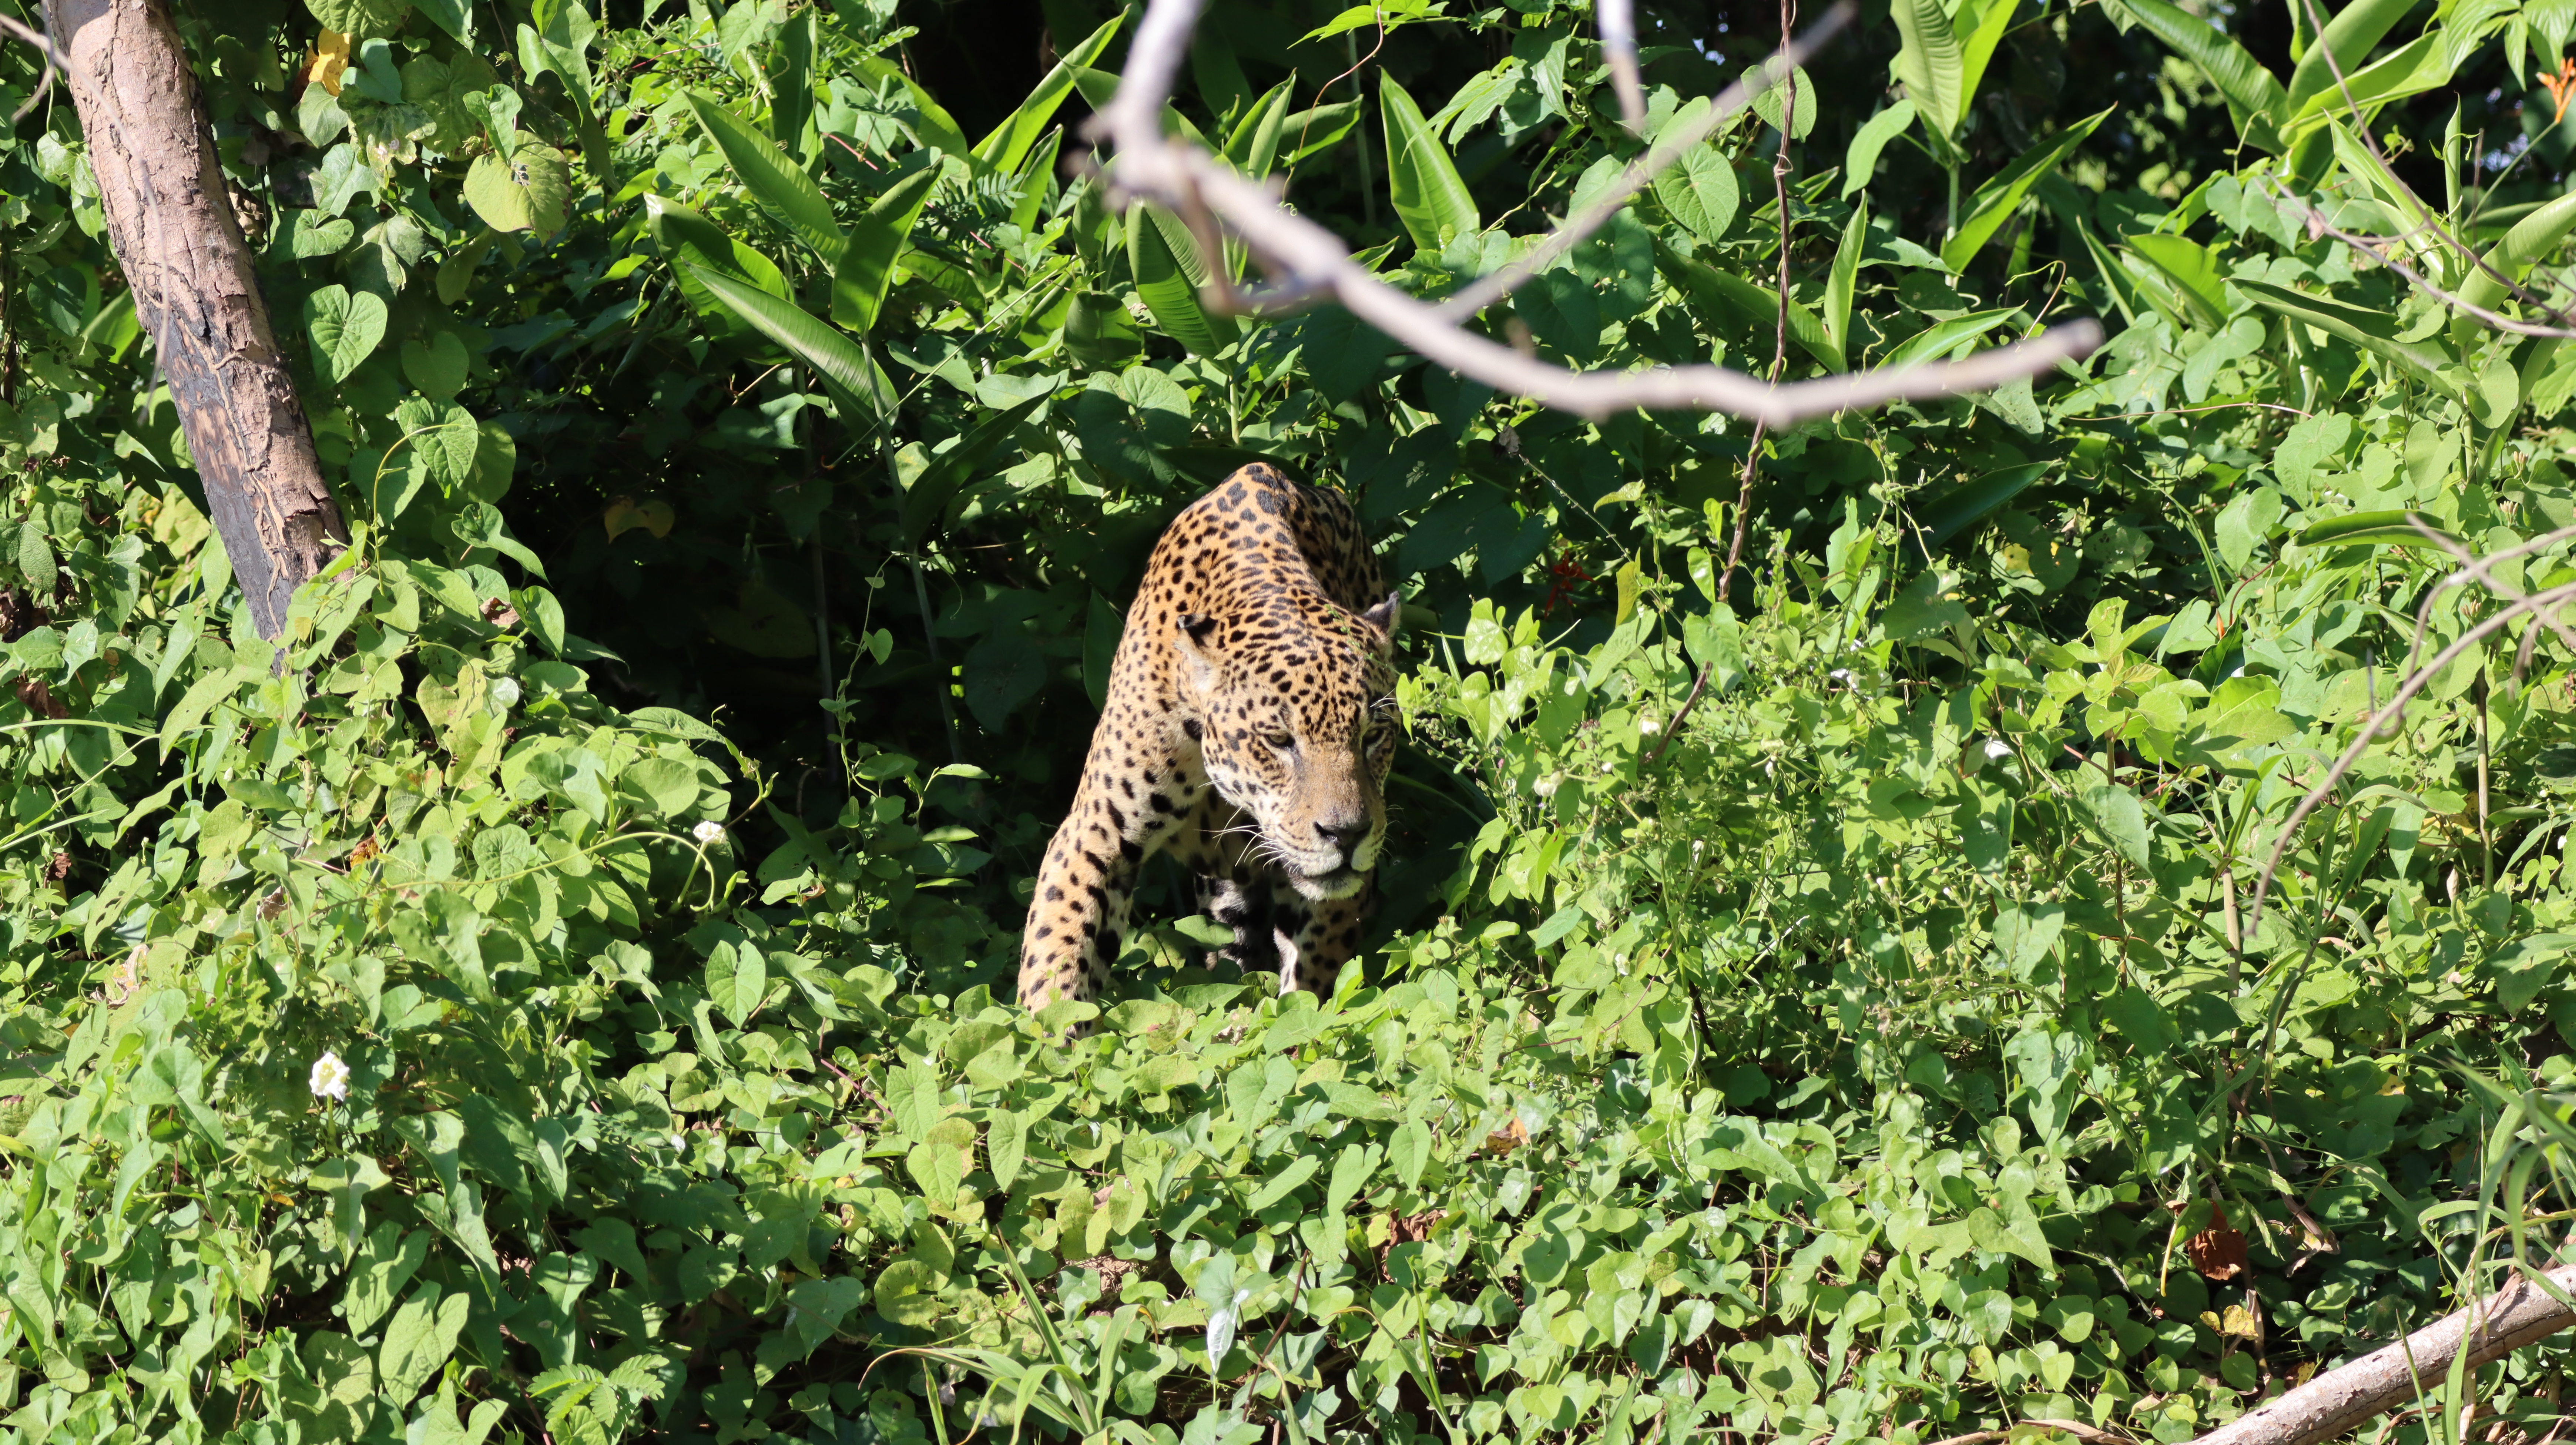
Jaguar: Kwang